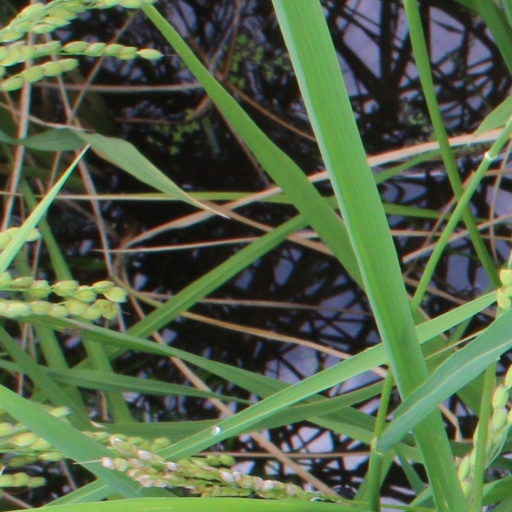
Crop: rice